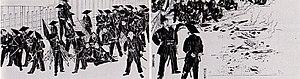
La bataille de Toba-Fushimi est un conflit opposant les forces pro-impériales aux forces shogunales de Tokugawa durant la guerre de Boshin au Japon. La bataille a commencé le 27 janvier 1868, quand les forces du shogun et les forces coalisées des domaines de Chōshū, de Satsuma et de Tosa se sont rencontrées près de Fushimi. La bataille a duré quatre jours et s'est conclue par une défaite décisive pour le shogunat Tokugawa.